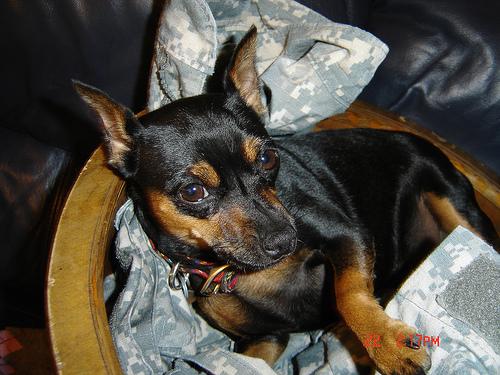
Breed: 561-n000127-miniature_pinscher